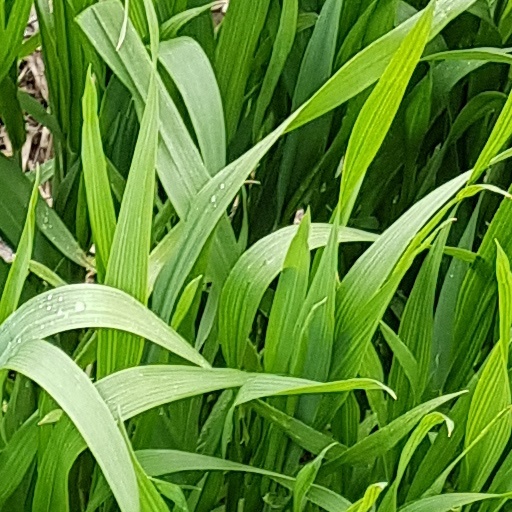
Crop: wheat